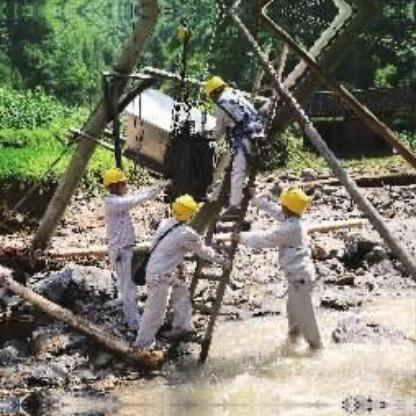
Objects in the image:
label: helmet
label: helmet
label: helmet
label: helmet